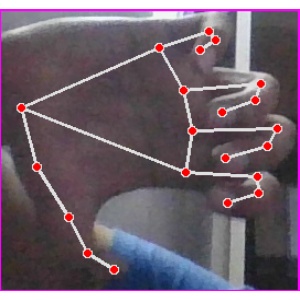
अक्षर: त